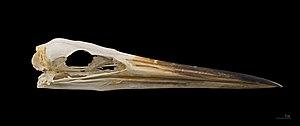
Le Héron cendré est une espèce d'oiseaux échassiers de la famille des Ardeidae.